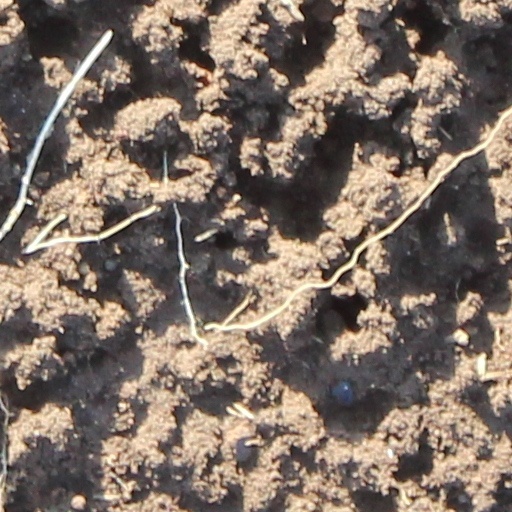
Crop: wheat